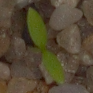
Label: common_chickweed